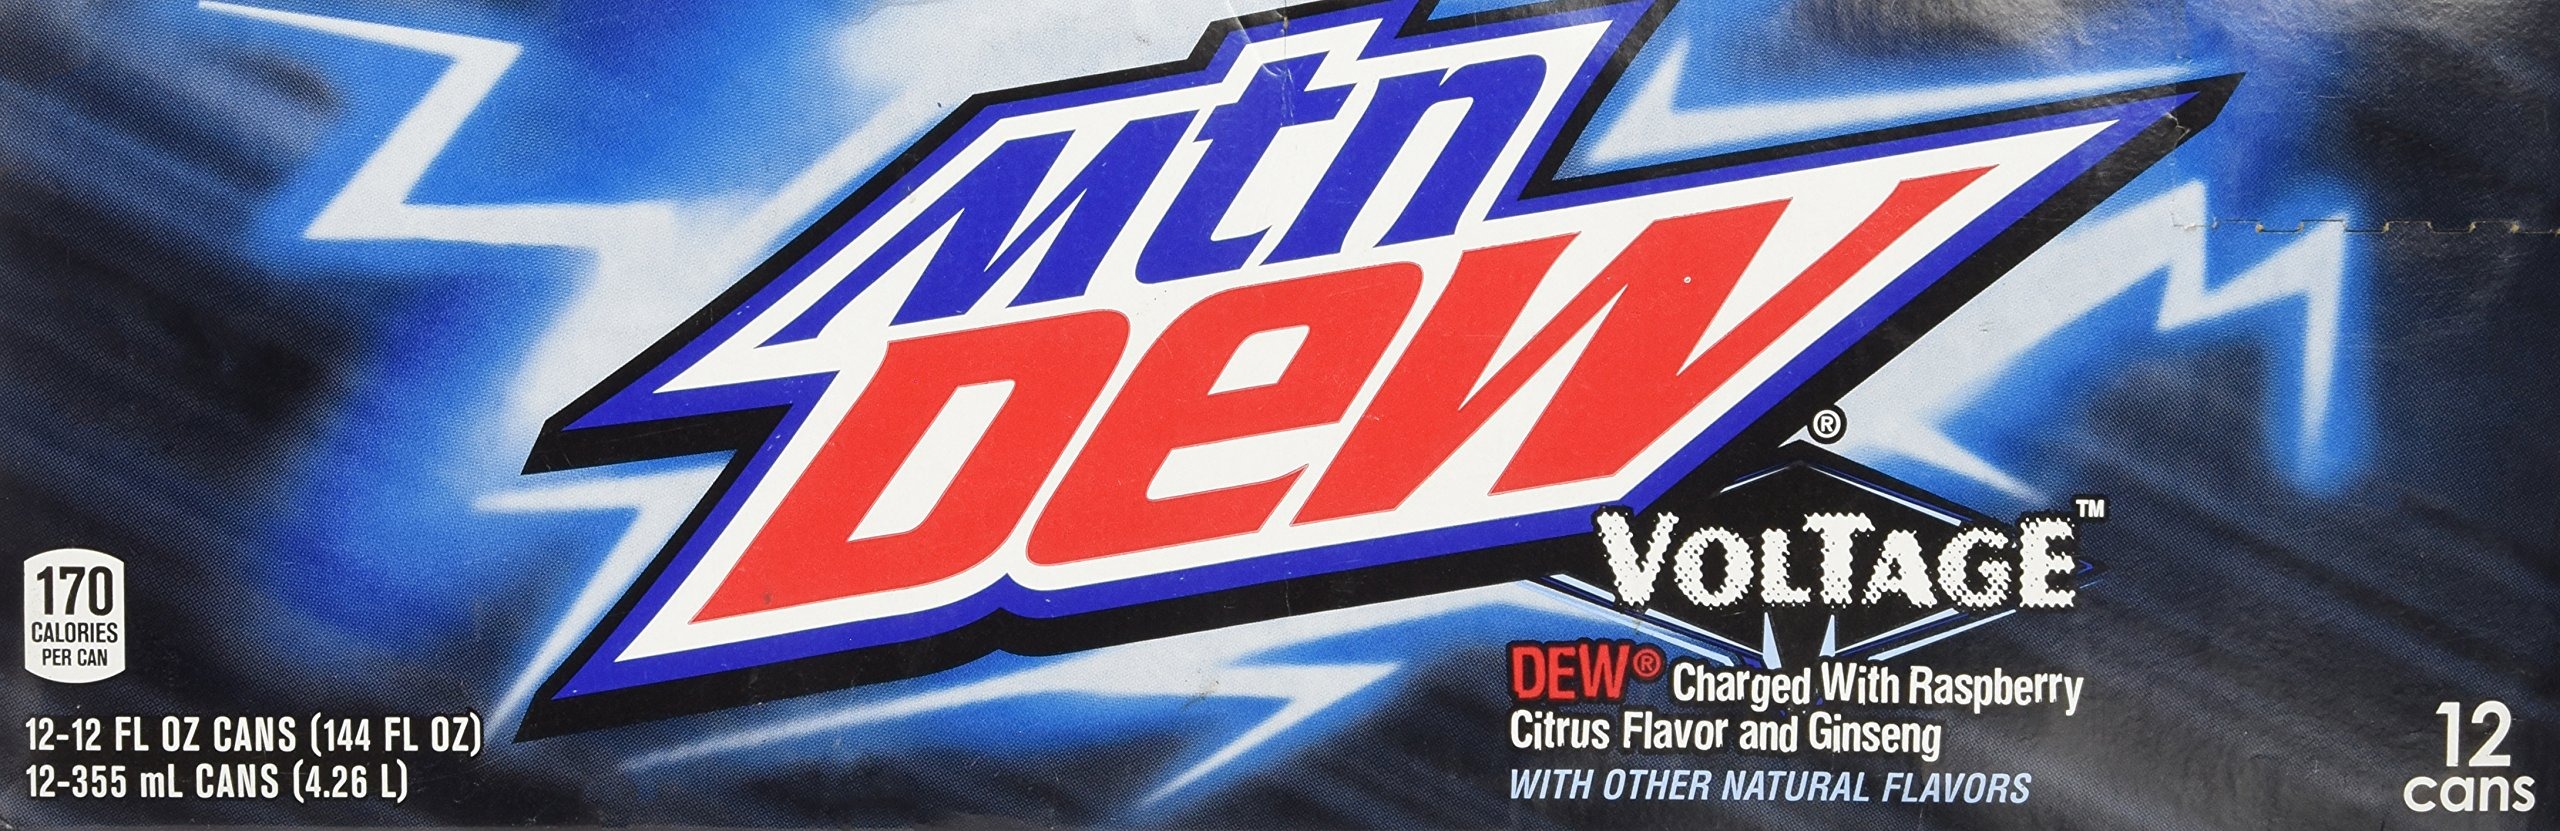
Item Name: Mountain Dew Voltage Raspberry Ginseng Citrus Soda, 12 Ounce (12 Cans)
Bullet Point: Great product!
Product Description: Mountain Dew Voltage Raspberry Ginseng Citrus Soda, 12 Ounce (12 Cans)
Value: 144.0
Unit: Fl Oz

Price: 7.2